1News

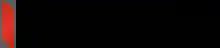
Previous "ONE News" logo

Television news in New Zealand started in 1960 with the introduction of television. These bulletins were broadcast from New Zealand's four main cities (Auckland, Wellington, Christchurch and Dunedin) operating independently of each other due to technical constraints. The "Wahine" disaster in April 1968 highlighted the need for a nationwide news network; footage shot in Wellington could not be broadcast in other centres around the country at the same time, and the extra-tropical cyclone which contributed to the disaster also grounded air traffic preventing the film being flown to other centres.